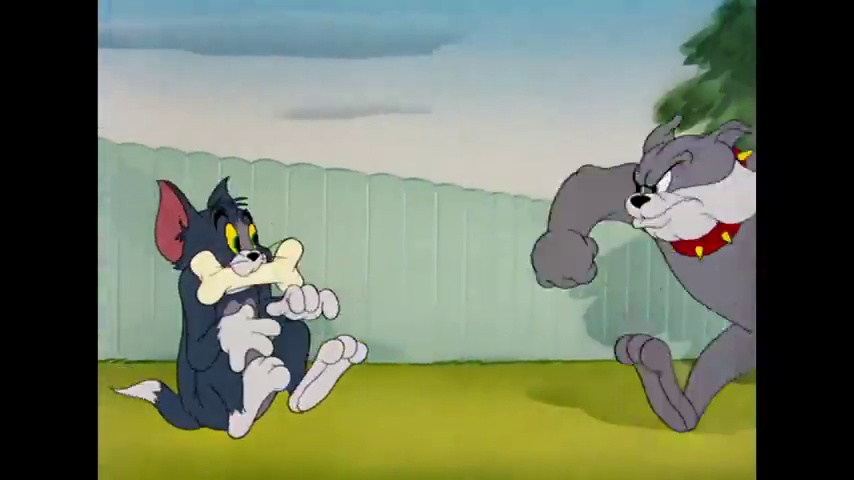
Portrait style: Cartoon Portrait